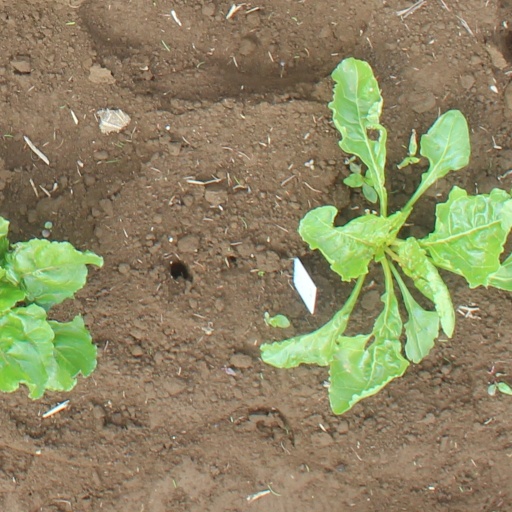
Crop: sugar beet